Josef and Ctirad Mašín

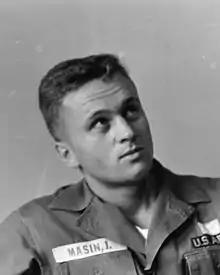
"Joe" Masin

Back in Czechoslovakia, people who had any association with the Mašíns received harsh treatment. Václav Švéda, Zbyněk Janata and Ctibor Novak were sentenced to death and executed. Their bodies were not delivered to their families but buried in anonymous common graves. Farewell letters to their families were found 45 years later, only after the Velvet Revolution. Other friends and relatives were sentenced to many years of imprisonment. The Mašíns' mother, Zdena Mašínová, who was not involved at all in the military resistance of her sons, died in prison on June 12, 1956. According to the family, their mother received no medical aid, nor were the scandalous conditions of detention improved when she was terminally ill. Even the Mašíns little sister—her name also Zdena Mašínová (born 1933)—was jailed. Today she is seen as an icon by the Czech anti-Communist movement.